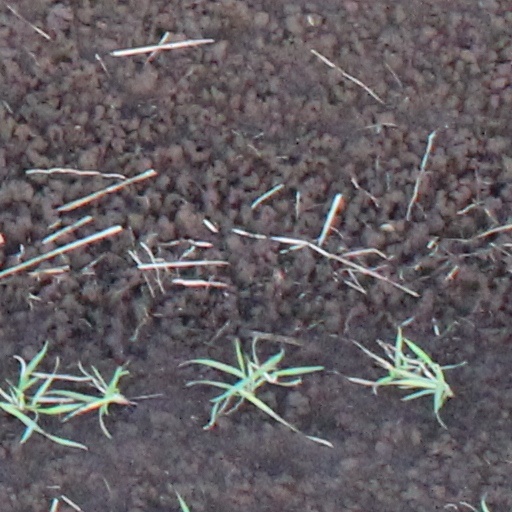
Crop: wheat